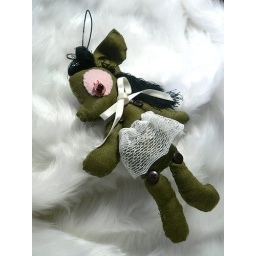
She's a dainty fawn dressed in white lawn - well, a snippet of lawn curtain material.